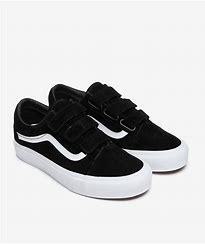
Brand: Vans
Model: Old Skool V